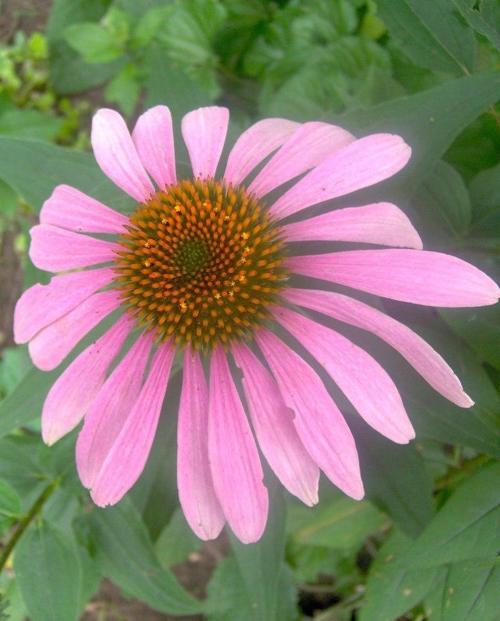
Label: purple coneflower